Effective temperature

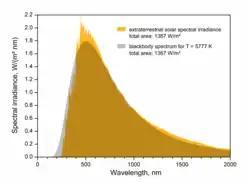
The effective temperature of the Sun (5778 kelvins) is the temperature a black body of the same size must have to yield the same total emissive power.

The effective temperature of a star is the temperature of a black body with the same luminosity per "surface area" as the star and is defined according to the Stefan–Boltzmann law . Notice that the total (bolometric) luminosity of a star is then , where is the stellar radius. The definition of the stellar radius is obviously not straightforward. More rigorously the effective temperature corresponds to the temperature at the radius that is defined by a certain value of the Rosseland optical depth (usually 1) within the stellar atmosphere. The effective temperature and the bolometric luminosity are the two fundamental physical parameters needed to place a star on the Hertzsprung–Russell diagram. Both effective temperature and bolometric luminosity depend on the chemical composition of a star.